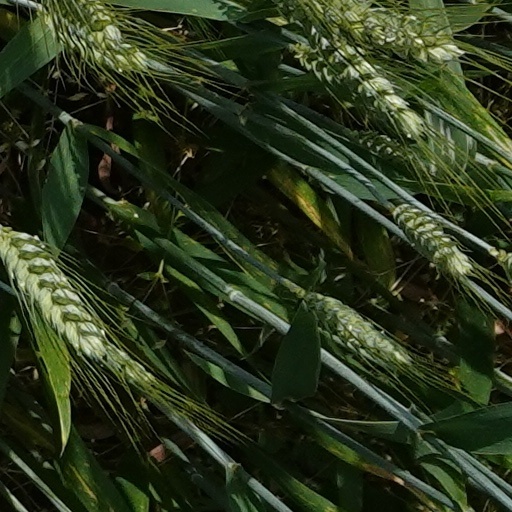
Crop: wheat